Ninety-five Theses

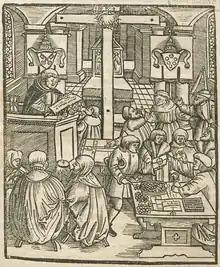
Woodcut of an indulgence-seller in a church from a 1521 pamphlet

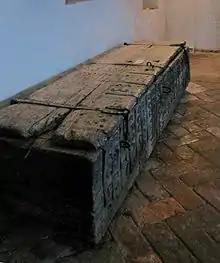
Johann Tetzel's coffer, now on display at St. Nicholaus church in Jüterbog, Germany

Martin Luther, professor of moral theology at the University of Wittenberg and town preacher, wrote the "Ninety-five Theses" against the contemporary practice of the church with respect to indulgences. In the Roman Catholic Church, which was practically the only Christian church in Western Europe at the time, indulgences were part of the economy of salvation. In this system, when Christians sin and confess, they are forgiven and no longer stand to receive eternal punishment in hell, but may still be liable to temporal punishment. This punishment could be satisfied by the penitent's performing works of mercy. If the temporal punishment is not satisfied during life, it needs to be satisfied in Purgatory, a place believed by Catholics to exist between Heaven and Hell. By indulgence (which may be understood in the sense of "kindness"), this temporal punishment could be lessened. Under abuses of the system of indulgences, clergy benefited by selling indulgences and the pope gave official sanction in exchange for a fee.